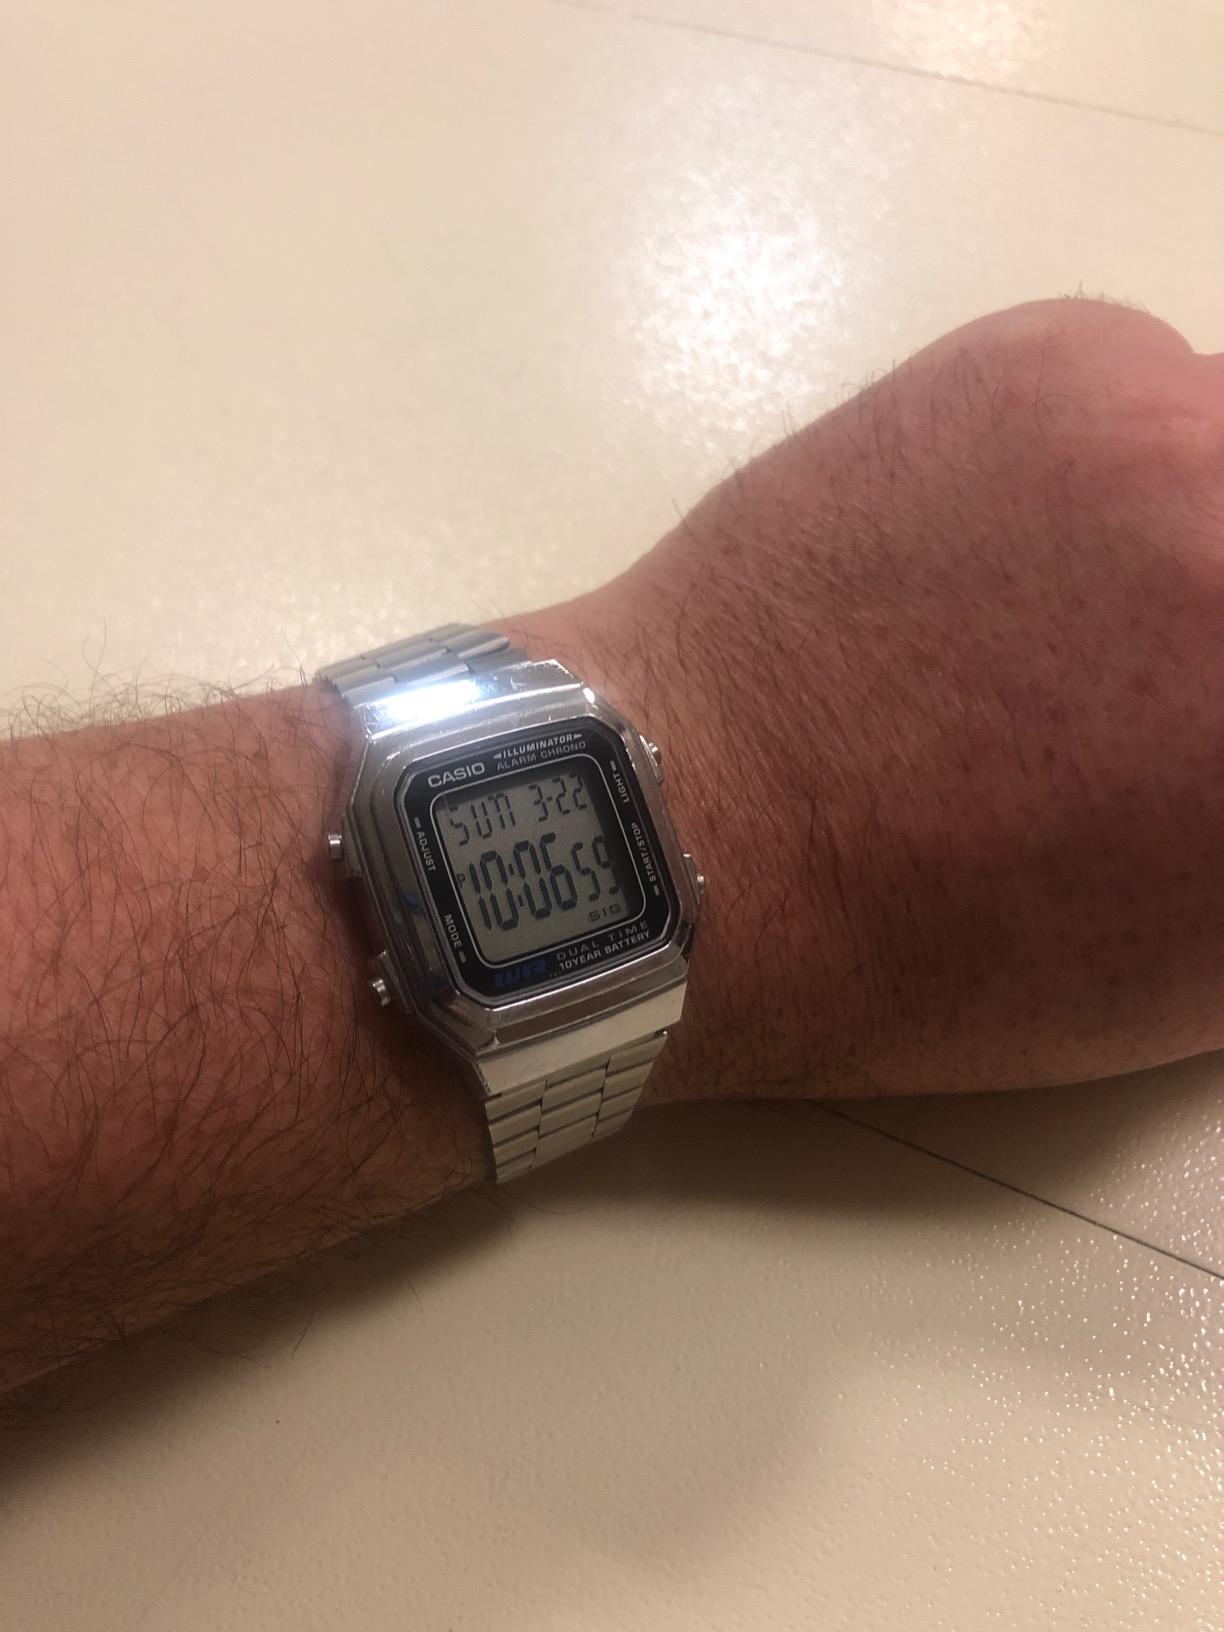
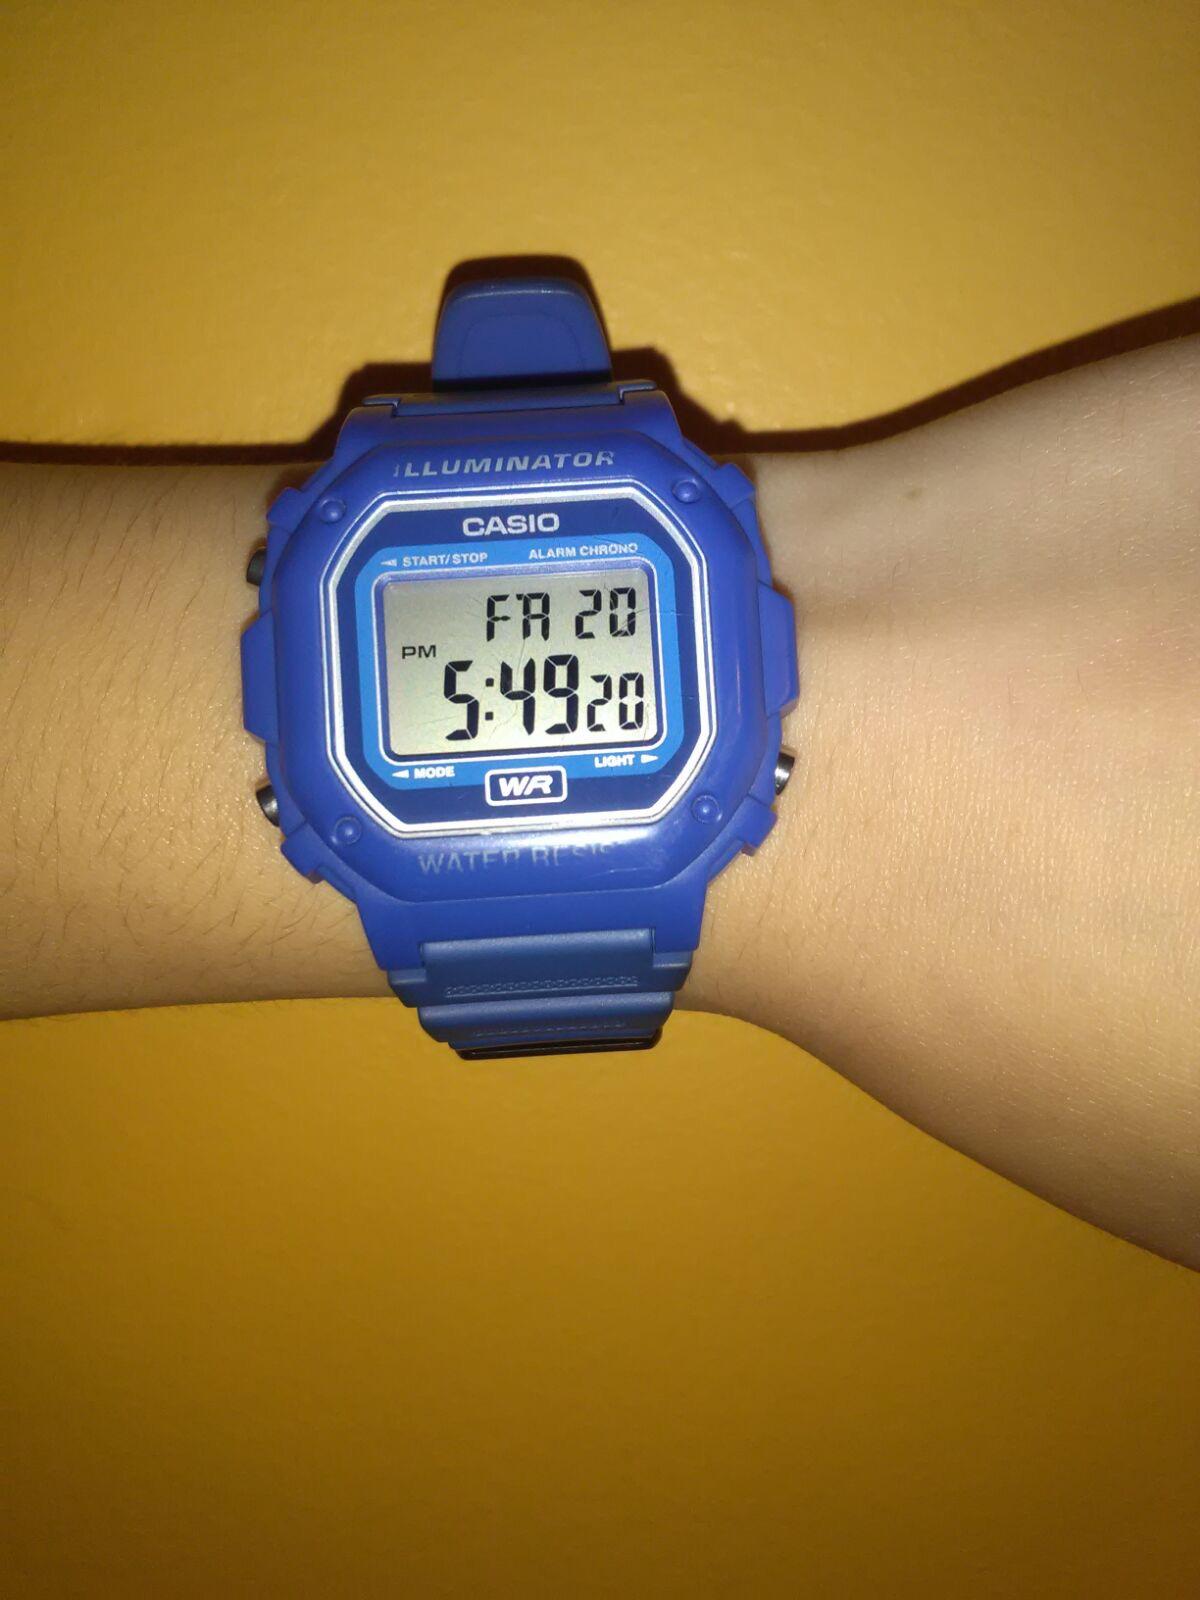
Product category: accessories_watch
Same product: no